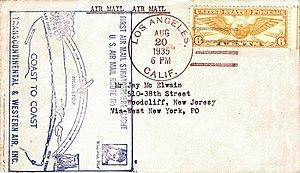
Wiley Post Hardeman, né le 2 novembre 1898 et mort à Point Barrow le 15 août 1935, est un aviateur américain, le premier à faire le tour du monde en solo en 1933. Connu aussi pour ses travaux concernant le vol à haute altitude, Post contribue à mettre au point l'une des premières combinaisons pressurisées. Son Lockheed Vega, le Winnie Mae, est exposé au National Air and Space Museum du Steven F. Udvar-Hazy Center. Le 15 août 1935, Post et l'humoriste américain Will Rogers se tuent lors d'un décollage dans un lagon près de Point Barrow, en Alaska, au cours d'une tentative de tour du monde par la voie arctique.